Margaret Newton Van Cott

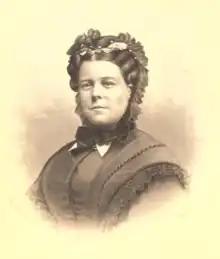
Margaret Newton Van Cott

Margaret Newton Van Cott (March 25, 1830 – August 29, 1914), also known as Margaret Van Cott or Maggie Van Cott, was the first woman to be licensed to preach in the Methodist Episcopal Church.